Taiye Selasi

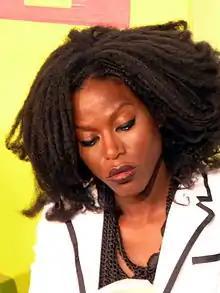
Selasi at the Erlanger Poetenfest, 2013

Taiye Selasi (born 2 November 1979 in London, England) is an American writer and photographer. Of Nigerian and Ghanaian origin, she describes herself as a "local" of Accra, Berlin, New York and Rome. In 2005, Selasi published "Bye-Bye, Babar (Or: What is an Afropolitan?)", her seminal text on Afropolitans. Her novel, "Ghana Must Go", was published by Penguin in 2013.